Azolla

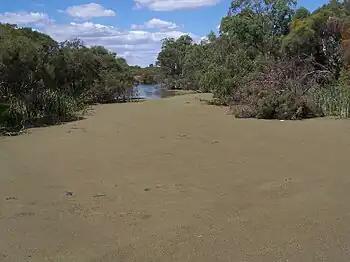
Azolla covering the Canning River (Western Australia)

"Azolla" is a highly productive plant that can double its biomass in 1.9 days, depending on growing conditions. The plant can yield can reach 8–10 tonnes fresh matter per hectare in Asian paddy fields. 37.8 tonnes fresh weight/ha (2.78 t/ha dry weight) has been reported for "A. pinnata" in India.